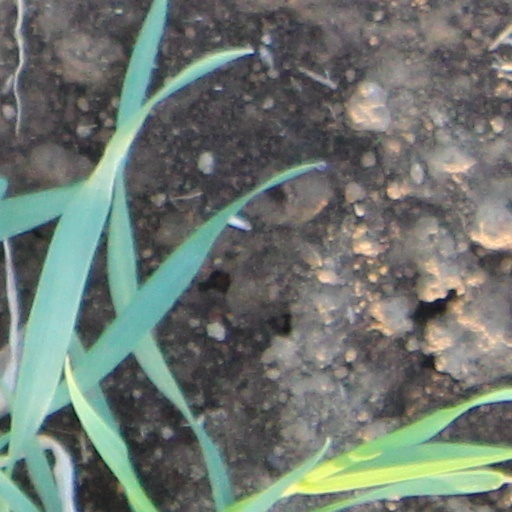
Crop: wheat